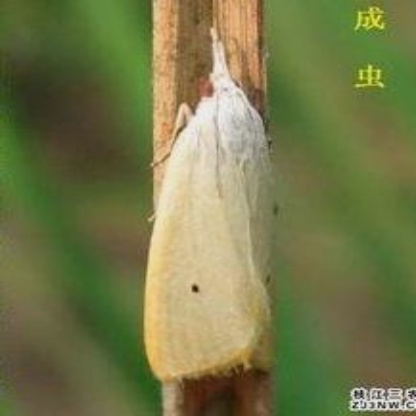
Nhãn: Sâu đục thân (Rice yellow stem borer)